Lake Union

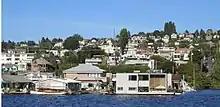
Floating homes on Lake Union's eastern shore

Several Seattle neighborhoods take their name from the lake: Eastlake, Westlake, Northlake, and South Lake Union; and three major streets are named in relation to it: Westlake Avenue, which runs along its western shore from Downtown to the Fremont Bridge; Eastlake Avenue, which runs along its eastern shore from Cascade to the University District, and Northlake Way, which runs along its northern shore from the University District past Gas Works Park to the edge of Fremont.